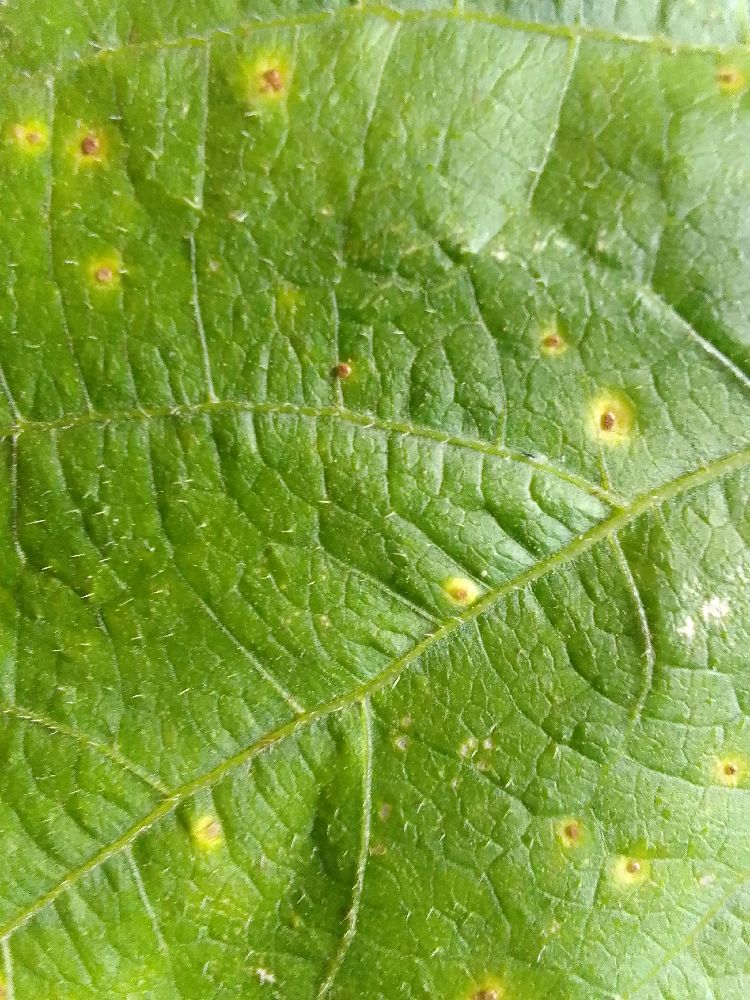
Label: rust